Clamecy, Nièvre

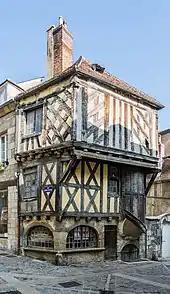
Medieval timber-framed house

The earliest literary mention under the name of Clamiciacus, a possession of the bishops of Auxerre, is in the bequest by Pallade, Bishop of Auxerre, in 634, founding an abbey in the suburbs of Auxerre, dedicated to the Virgin, Saint Andrew and Saint Julien, martyr, and supported by lands in Clamiciacus and other places.